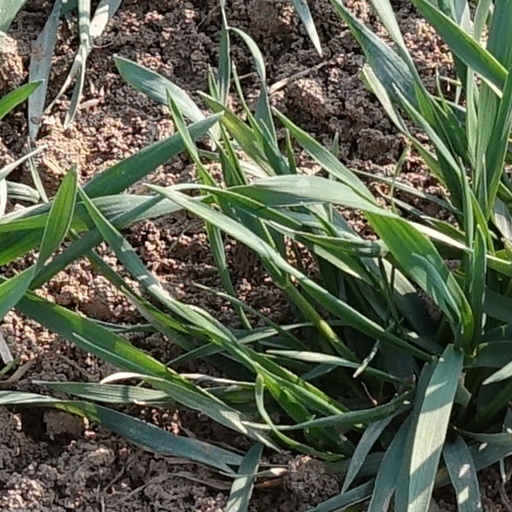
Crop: wheat